Mark Kriegsman

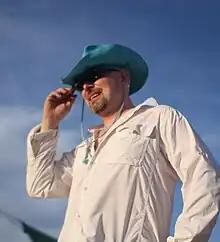
At the Burning Man 2008 festival

Kriegsman has been writing and porting open-source software for 30 years. He founded and ran pioneering software companies, including Document.com, later acquired by Merrill, and Clearway Technologies, acquired by Mirror Image Internet. After college, Kriegsman worked for Cognitive Systems, Inc. (started by notable AI researcher Roger Schank), developing large scale rule-based, statistical, and text-processing AI systems. He later integrated those three technologies in a paper he wrote for IEEE. Designing document management systems at Interleaf led him to found his first startup, Document.com. After founding Clearway, Kriegsman was a senior developer at @stake, which was later acquired by Symantec.